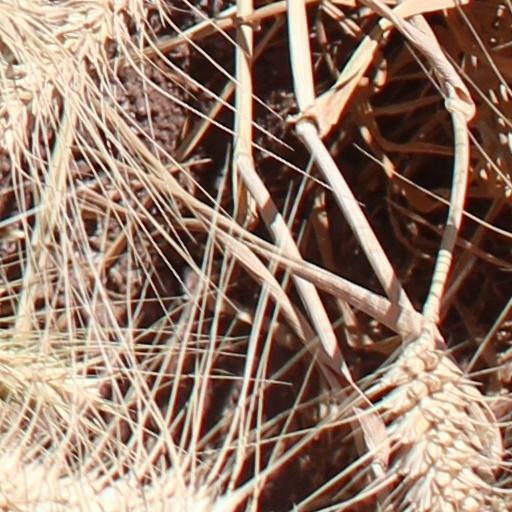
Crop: wheat